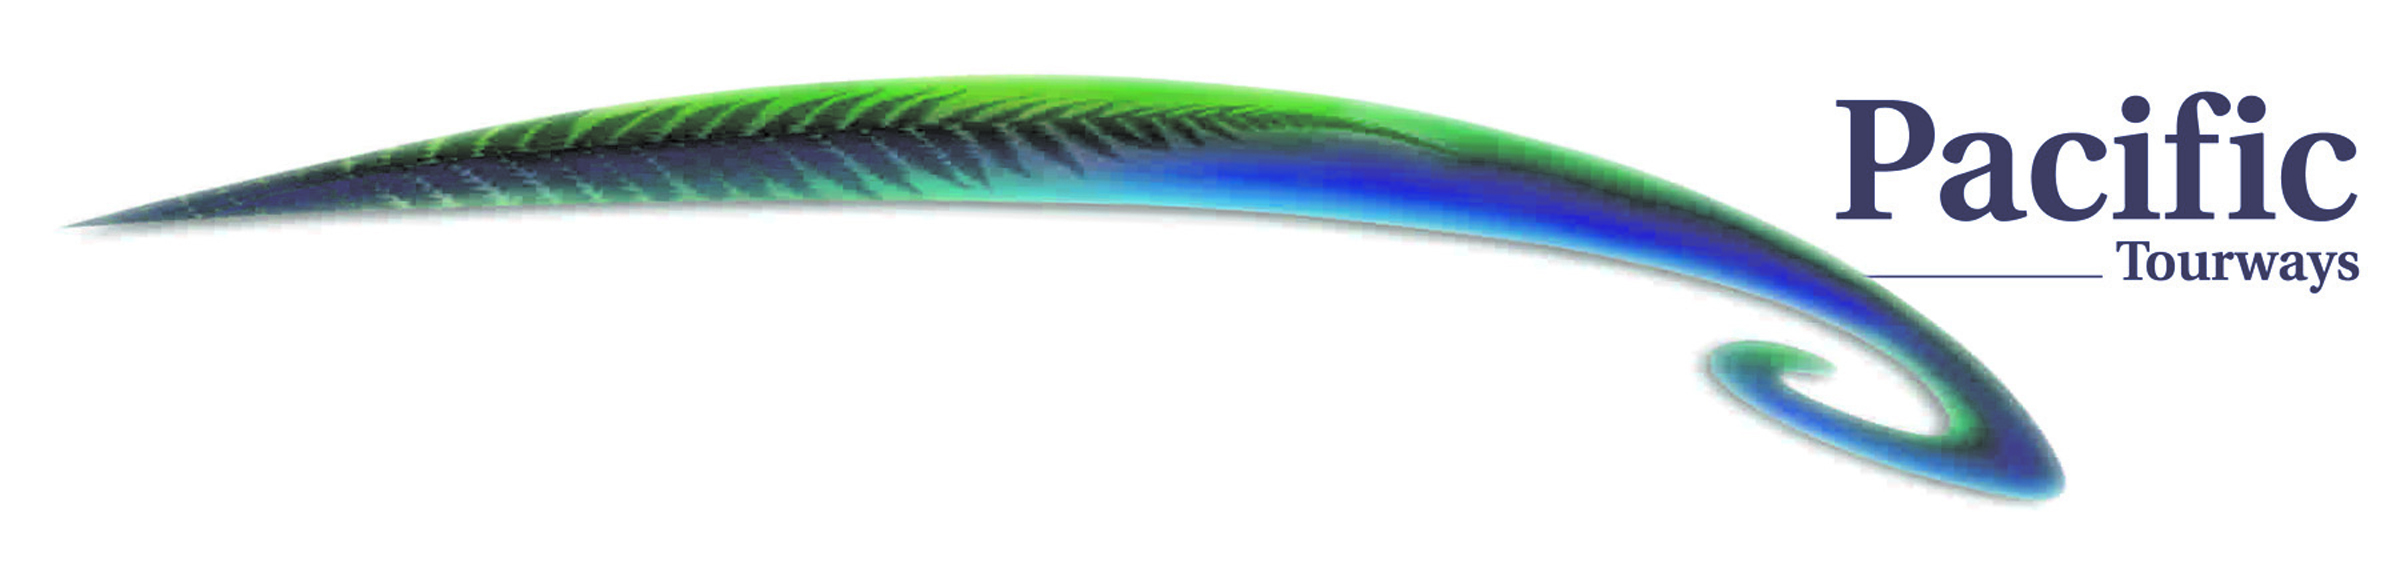
man, transport, line, fish, font, volvo, buses, pacifictourways, tourcoaches, coaches, pacifictourwaysltd, graphics, organism, product design